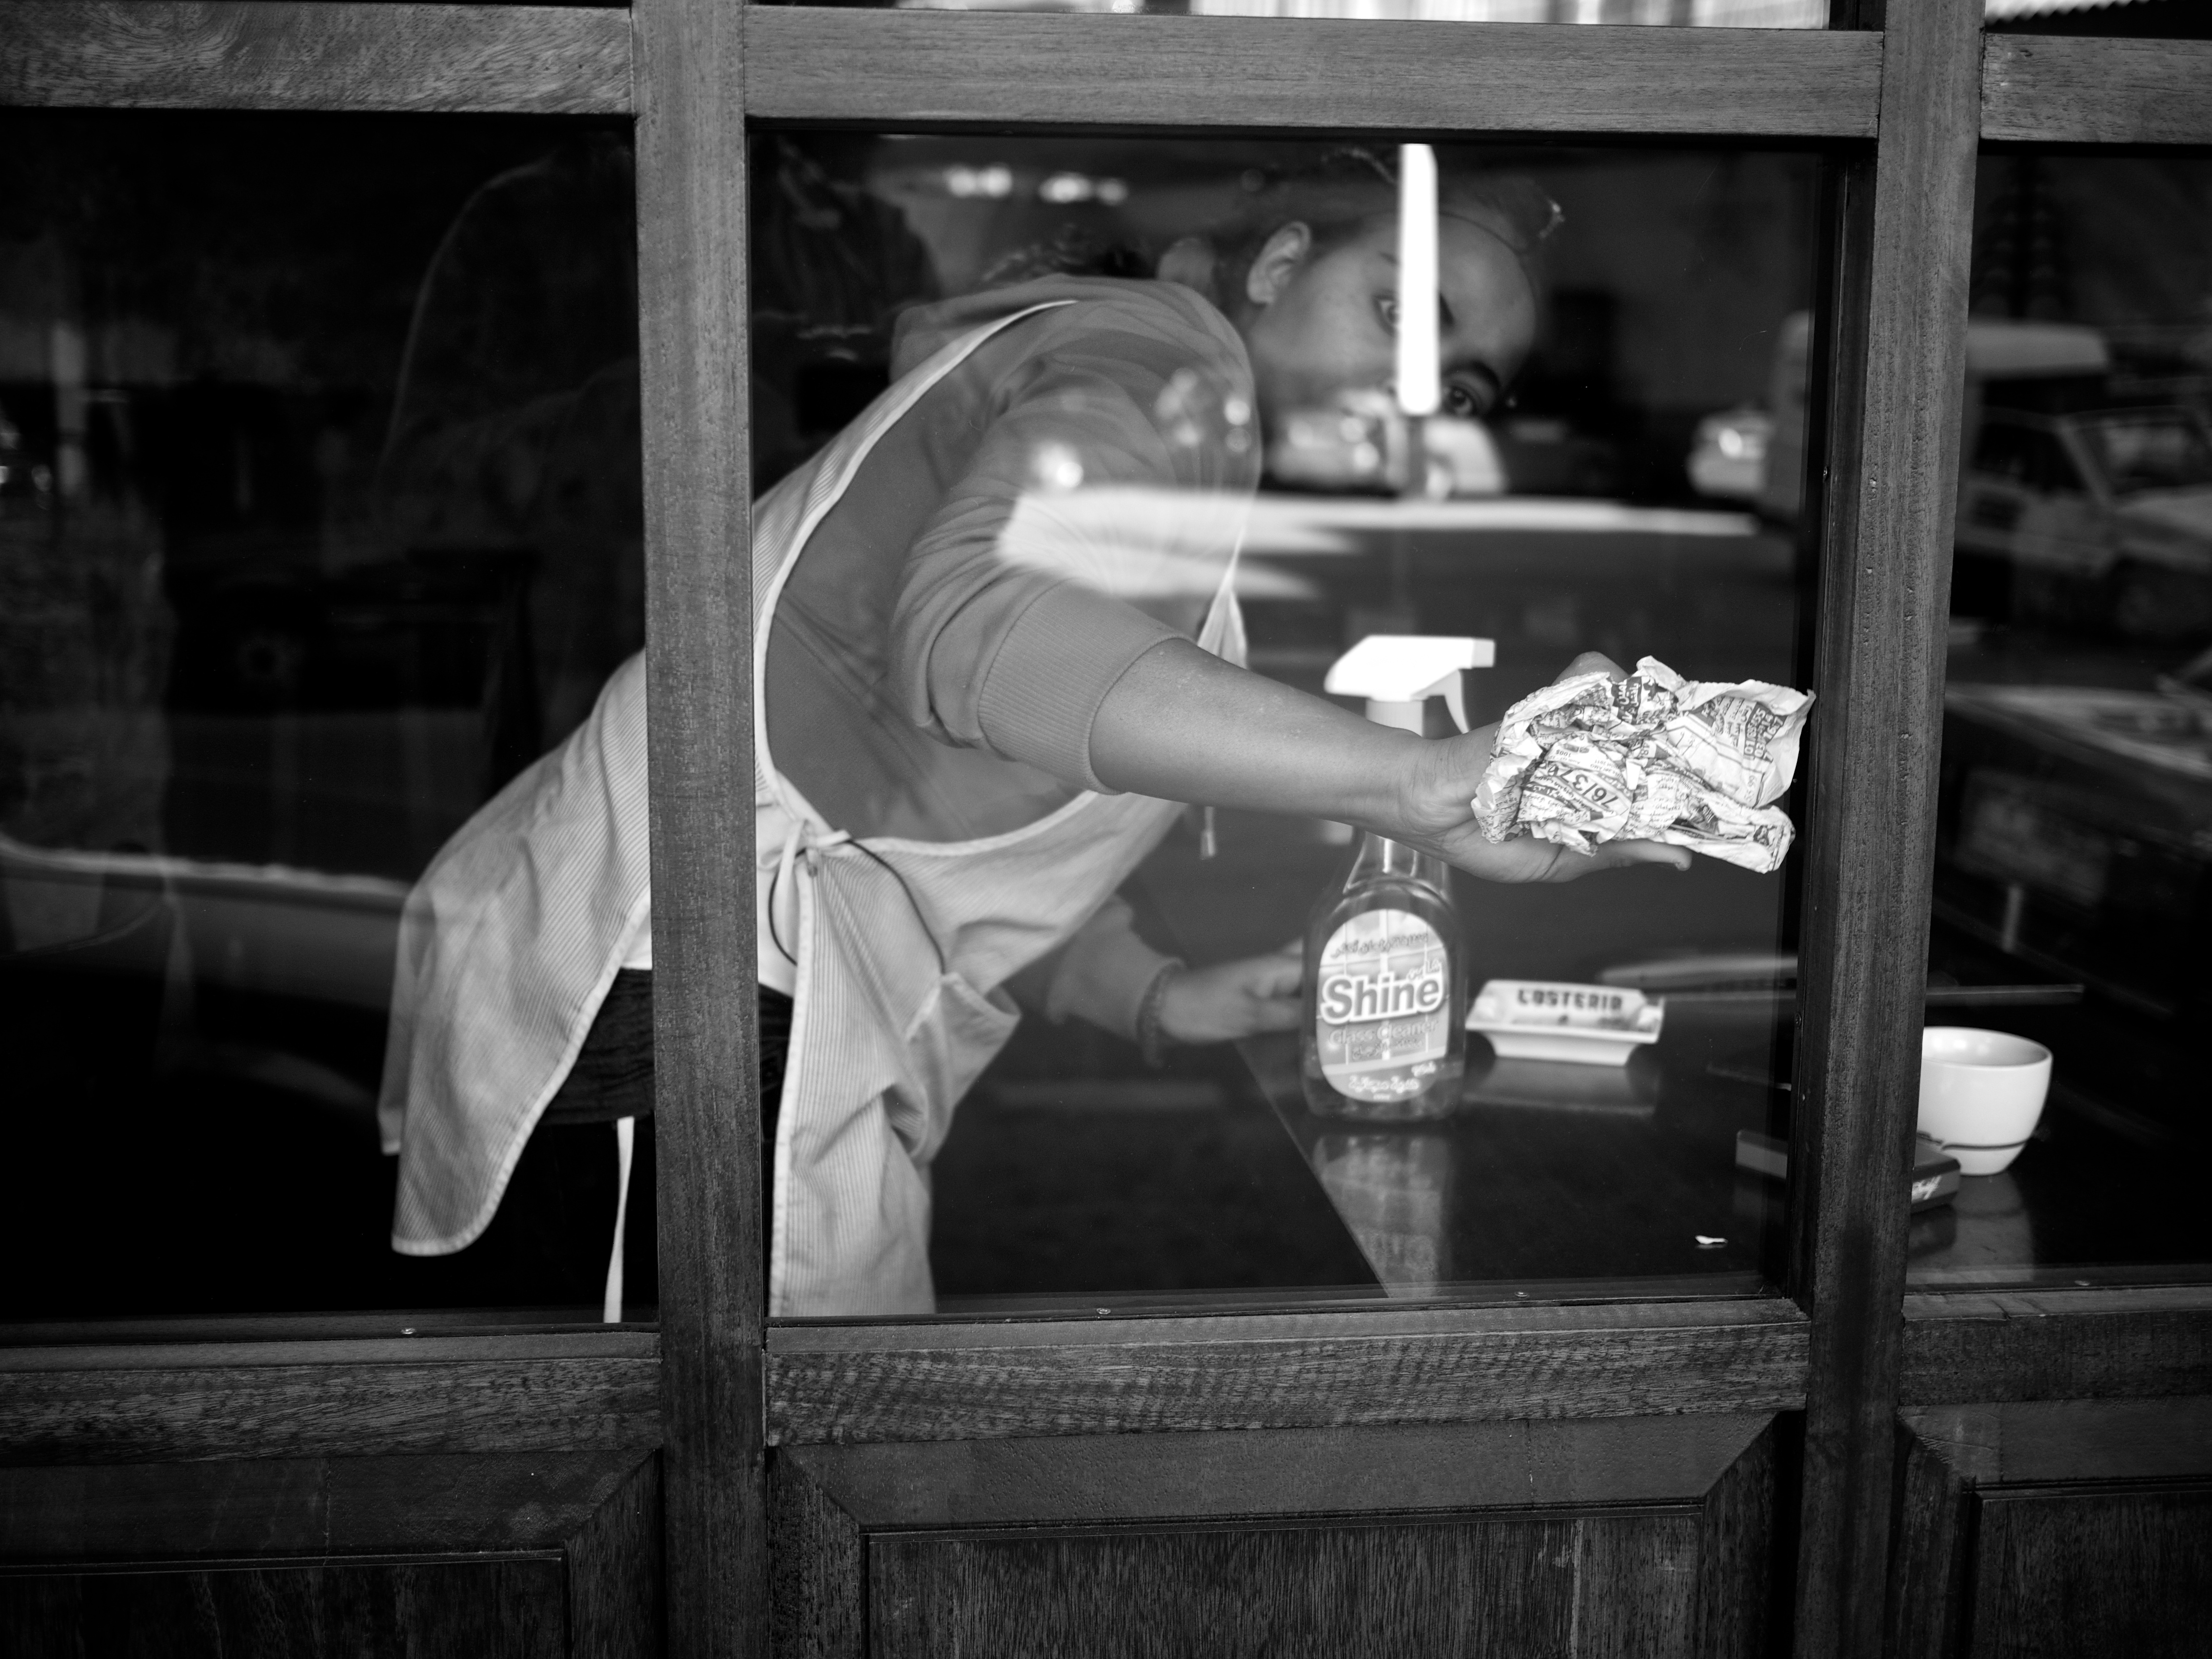
black and white, white, street, photography, ebook, training, darkness, black, monochrome, streetphotography, flickr, thomas, video, olympus, photograph, omd, image, fuji, leica, monochrom, leuthard, hcb, thomasleuthard, monochrome photography, film noir